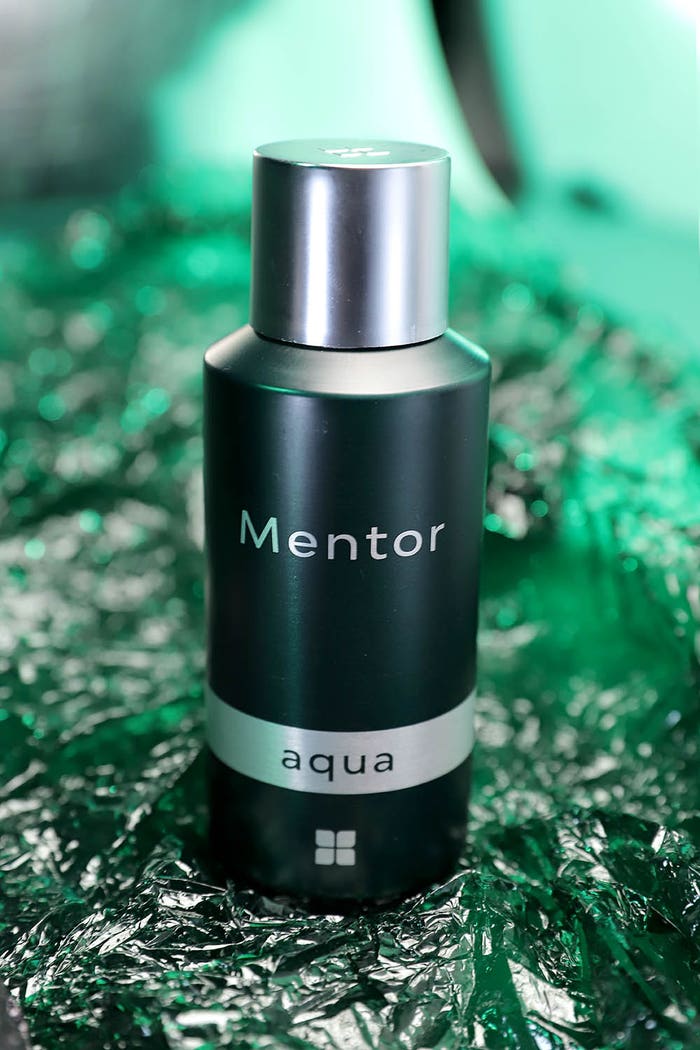
green mentor aqua eau de par